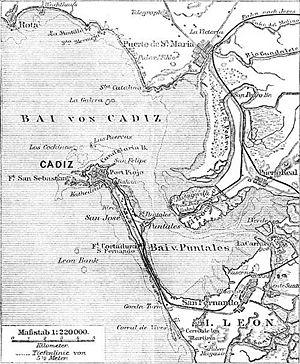
La baie de Cadix est une baie située sur la côte atlantique espagnole, à proximité de Cadix, en Andalousie. Les communes placées sur l'arc que forme cette baie sont Cadix, Rota, El Puerto de Santa María, Puerto Real, San Fernando et Chiclana de la Frontera.
La bataille du fort du Trocadéro est un fait d'armes datant du 31 août 1823, consacrant la victoire d'un corps expéditionnaire français sur les révolutionnaires libéraux espagnols à Cadix en Espagne. Cette bataille rétablit l'autorité du monarque absolu Ferdinand VII.